Aburatsubo

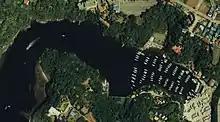
Skyview of Aburatsubo.

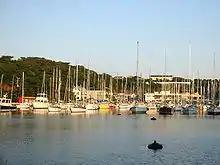
Boats in Aburatsubo

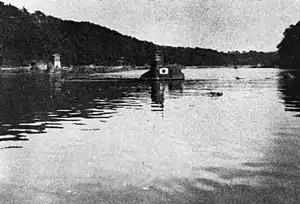
A Kairyu "Sea Dragon" pocket submarine in the Aburatsubo inlet in 1945

During historic times, the Aburatsubo inlet was selected by the feudal Miura family to build a series of fortifications, with Arai castle at its center. During the Sengoku period, the castle fell after a 3-year siege to the rival Later Hōjō clan, in the year 1516. The Hōjō later managed to unify most of the Kantō.